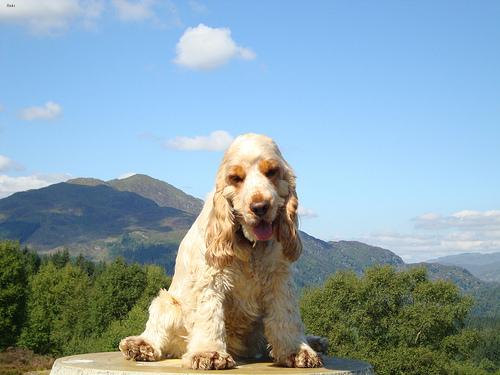
Breed: english cocker spaniel